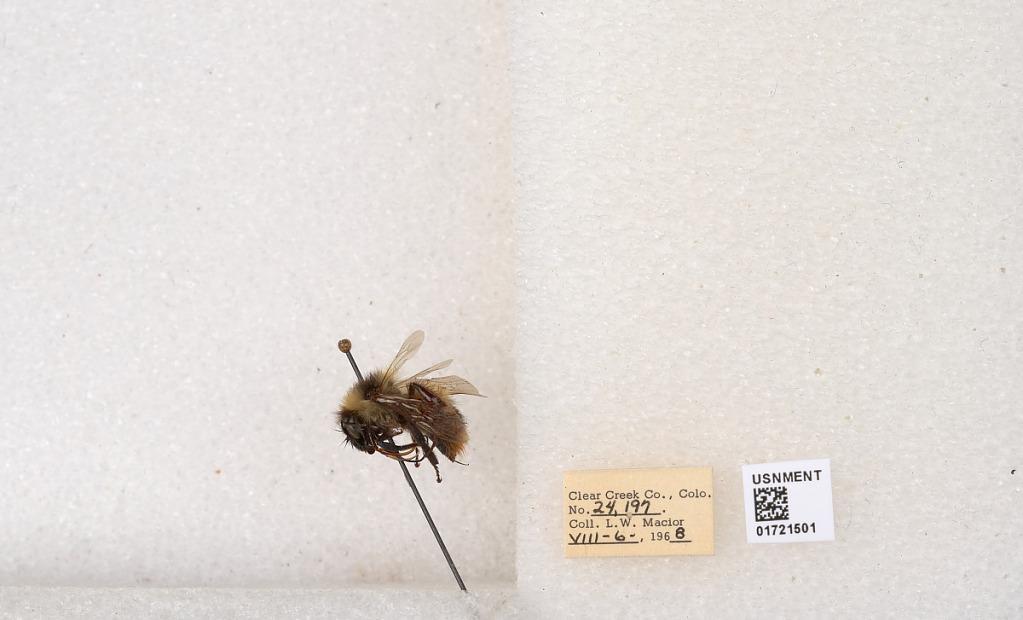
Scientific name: Bombus kirbyellus
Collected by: L. Macior
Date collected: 1968-8-6
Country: United States
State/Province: Colorado
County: Clear Creek
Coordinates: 39.6891, -105.644